Oltena

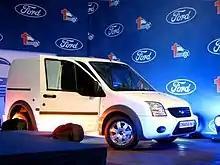
The first Ford Transit Connect built in Craiova at the presentation event on 8 September 2009

In 2006, the Romanian government bought out Daewoo's 51% in the joint venture for US$ 60 million. A year later, in September 2007, Ford Motor Company was interested to acquire a 72.4 percent stake in the company for 57 million euro and on 21 March 2008 the acquisition contract was signed and Ford officially took over Automobile Craiova (later transferring the fixed assets to Ford Romania). As of May 2009, Ford acquired a majority 95.63% stake in the company.